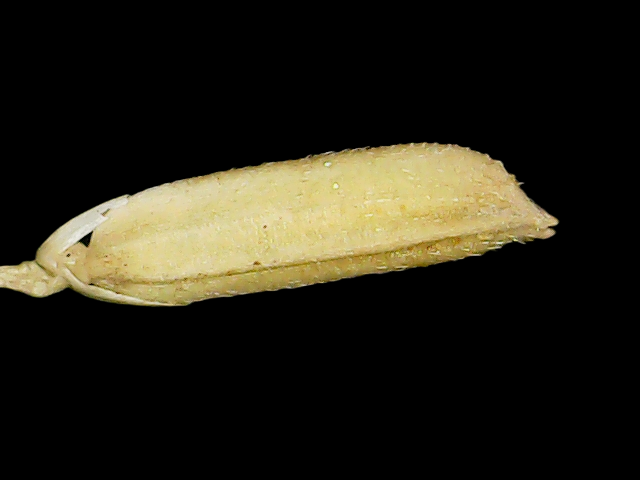
Rice variety: Binadhan21